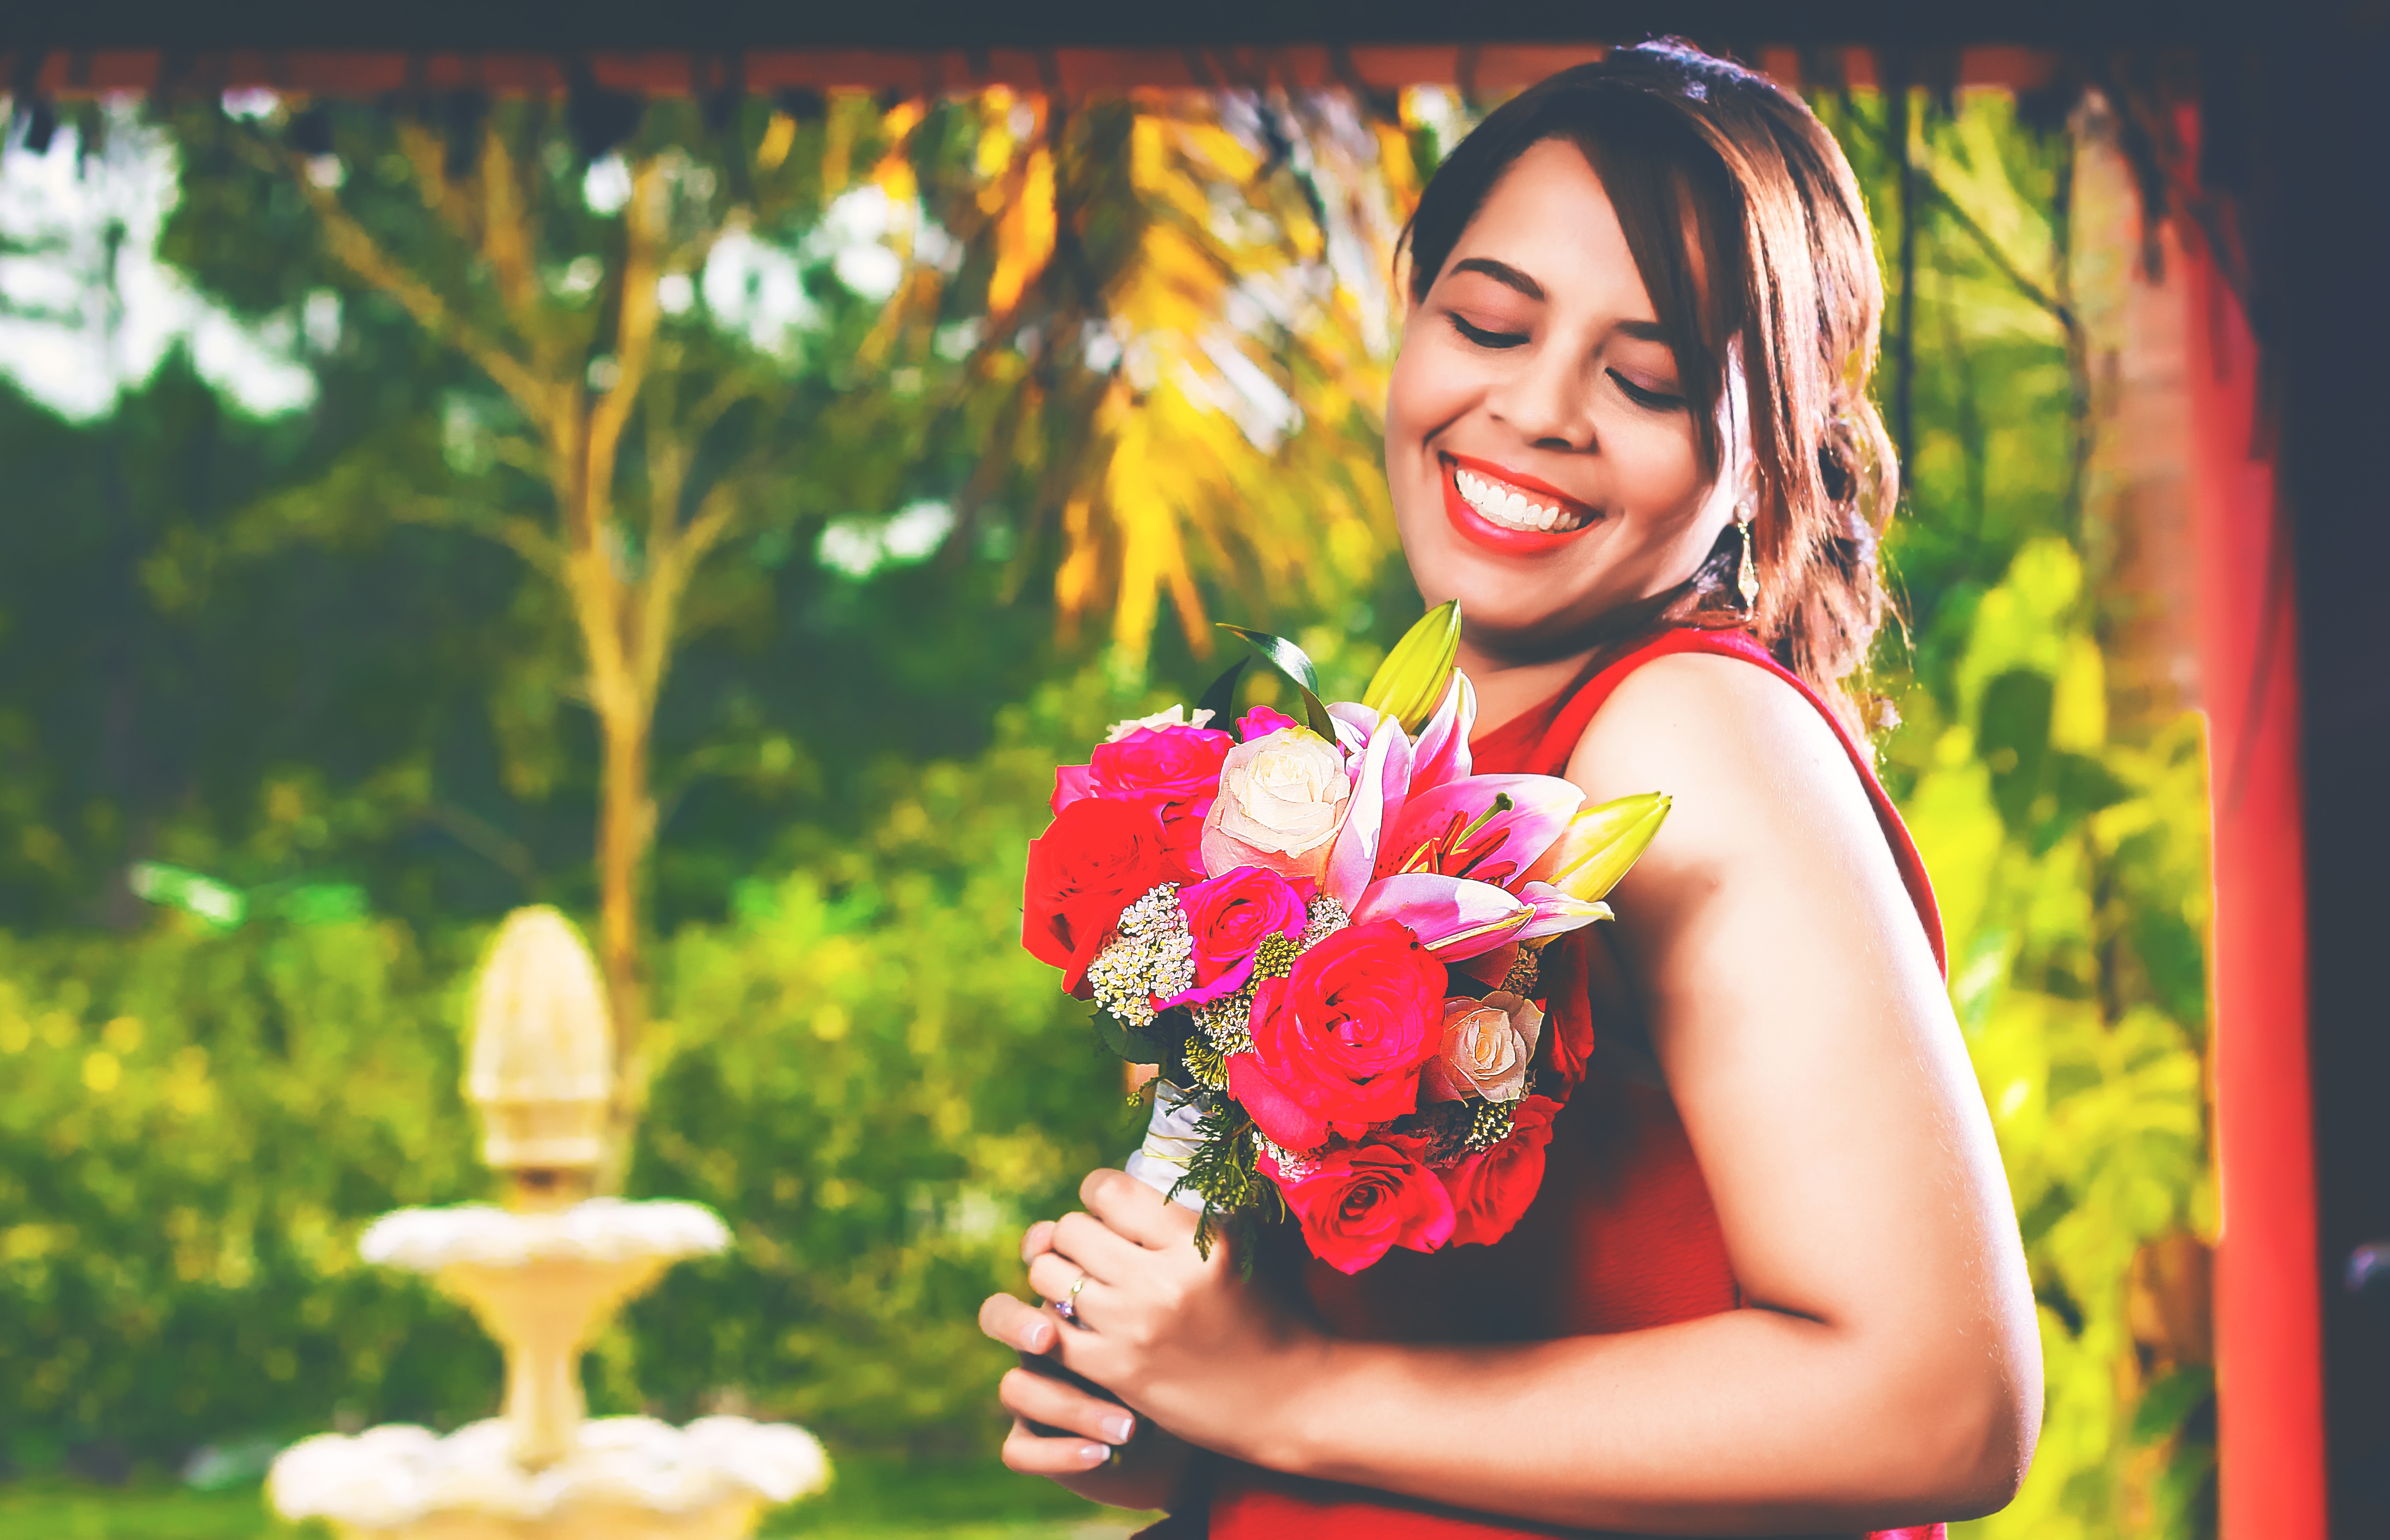
landscape, forest, sky, white, photography, flower, love, red, color, kiss, commitment, wedding, married, marriage, ceremony, happiness, party, photograph, beautiful, photoshoot, dominican republic, floristry, complicity, veil, bella, marry, romantico, couple in love, grooms, happy couple, newlyweds, colonial zone, santo domingo, embracing each other, nuptials, newly married